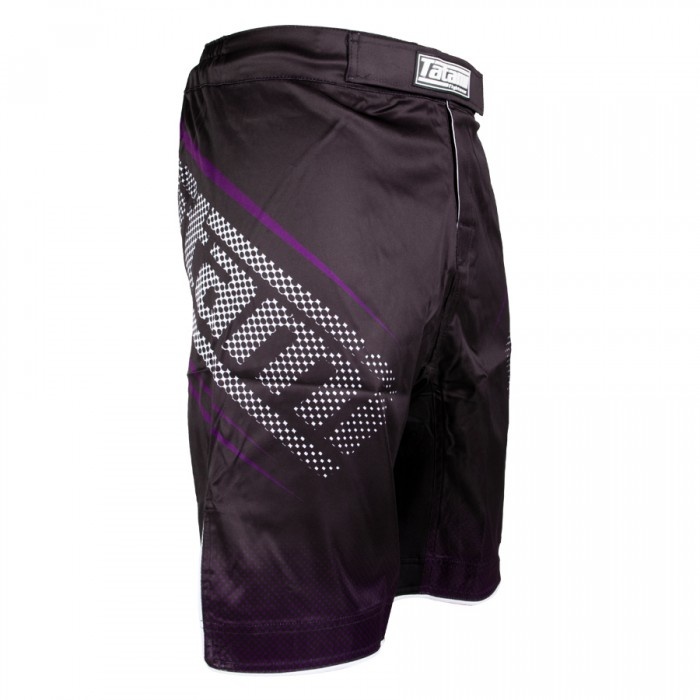
Shortsit - IBJJF Rank - Tatami - Liila
Shortsit - IBJJF Rank - Tatami - Liila Shortsit - IBJJF Rank - Tatami - Liila
Brand: Tatami Fightwear
Category: Apparel & Accessories > Clothing > Activewear > Boxing Shorts